Bone grafting

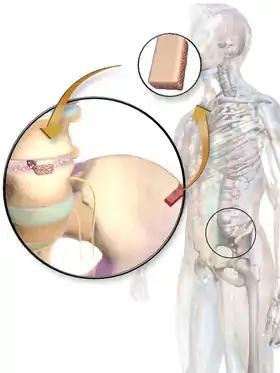
Illustration of an autograft harvested from iliac crest

Autologous (or autogenous) bone grafting involves utilizing bone obtained from the same individual receiving the graft. Bone can be harvested from non-essential bones, such as from the iliac crest, or more commonly in oral and maxillofacial surgery, from the mandibular symphysis (chin area) or anterior mandibular ramus (the coronoid process); this is particularly true for "block grafts", in which a small block of bone is placed whole in the area being grafted. When a block graft will be performed, autogenous bone is the most preferred because there is less risk of the graft rejection because the graft originated from the patient's own body. As indicated in the chart above, such a graft would be osteoinductive and osteogenic, as well as osteoconductive. A negative aspect of autologous grafts is that an additional surgical site is required, in effect adding another potential location for post-operative pain and complications.